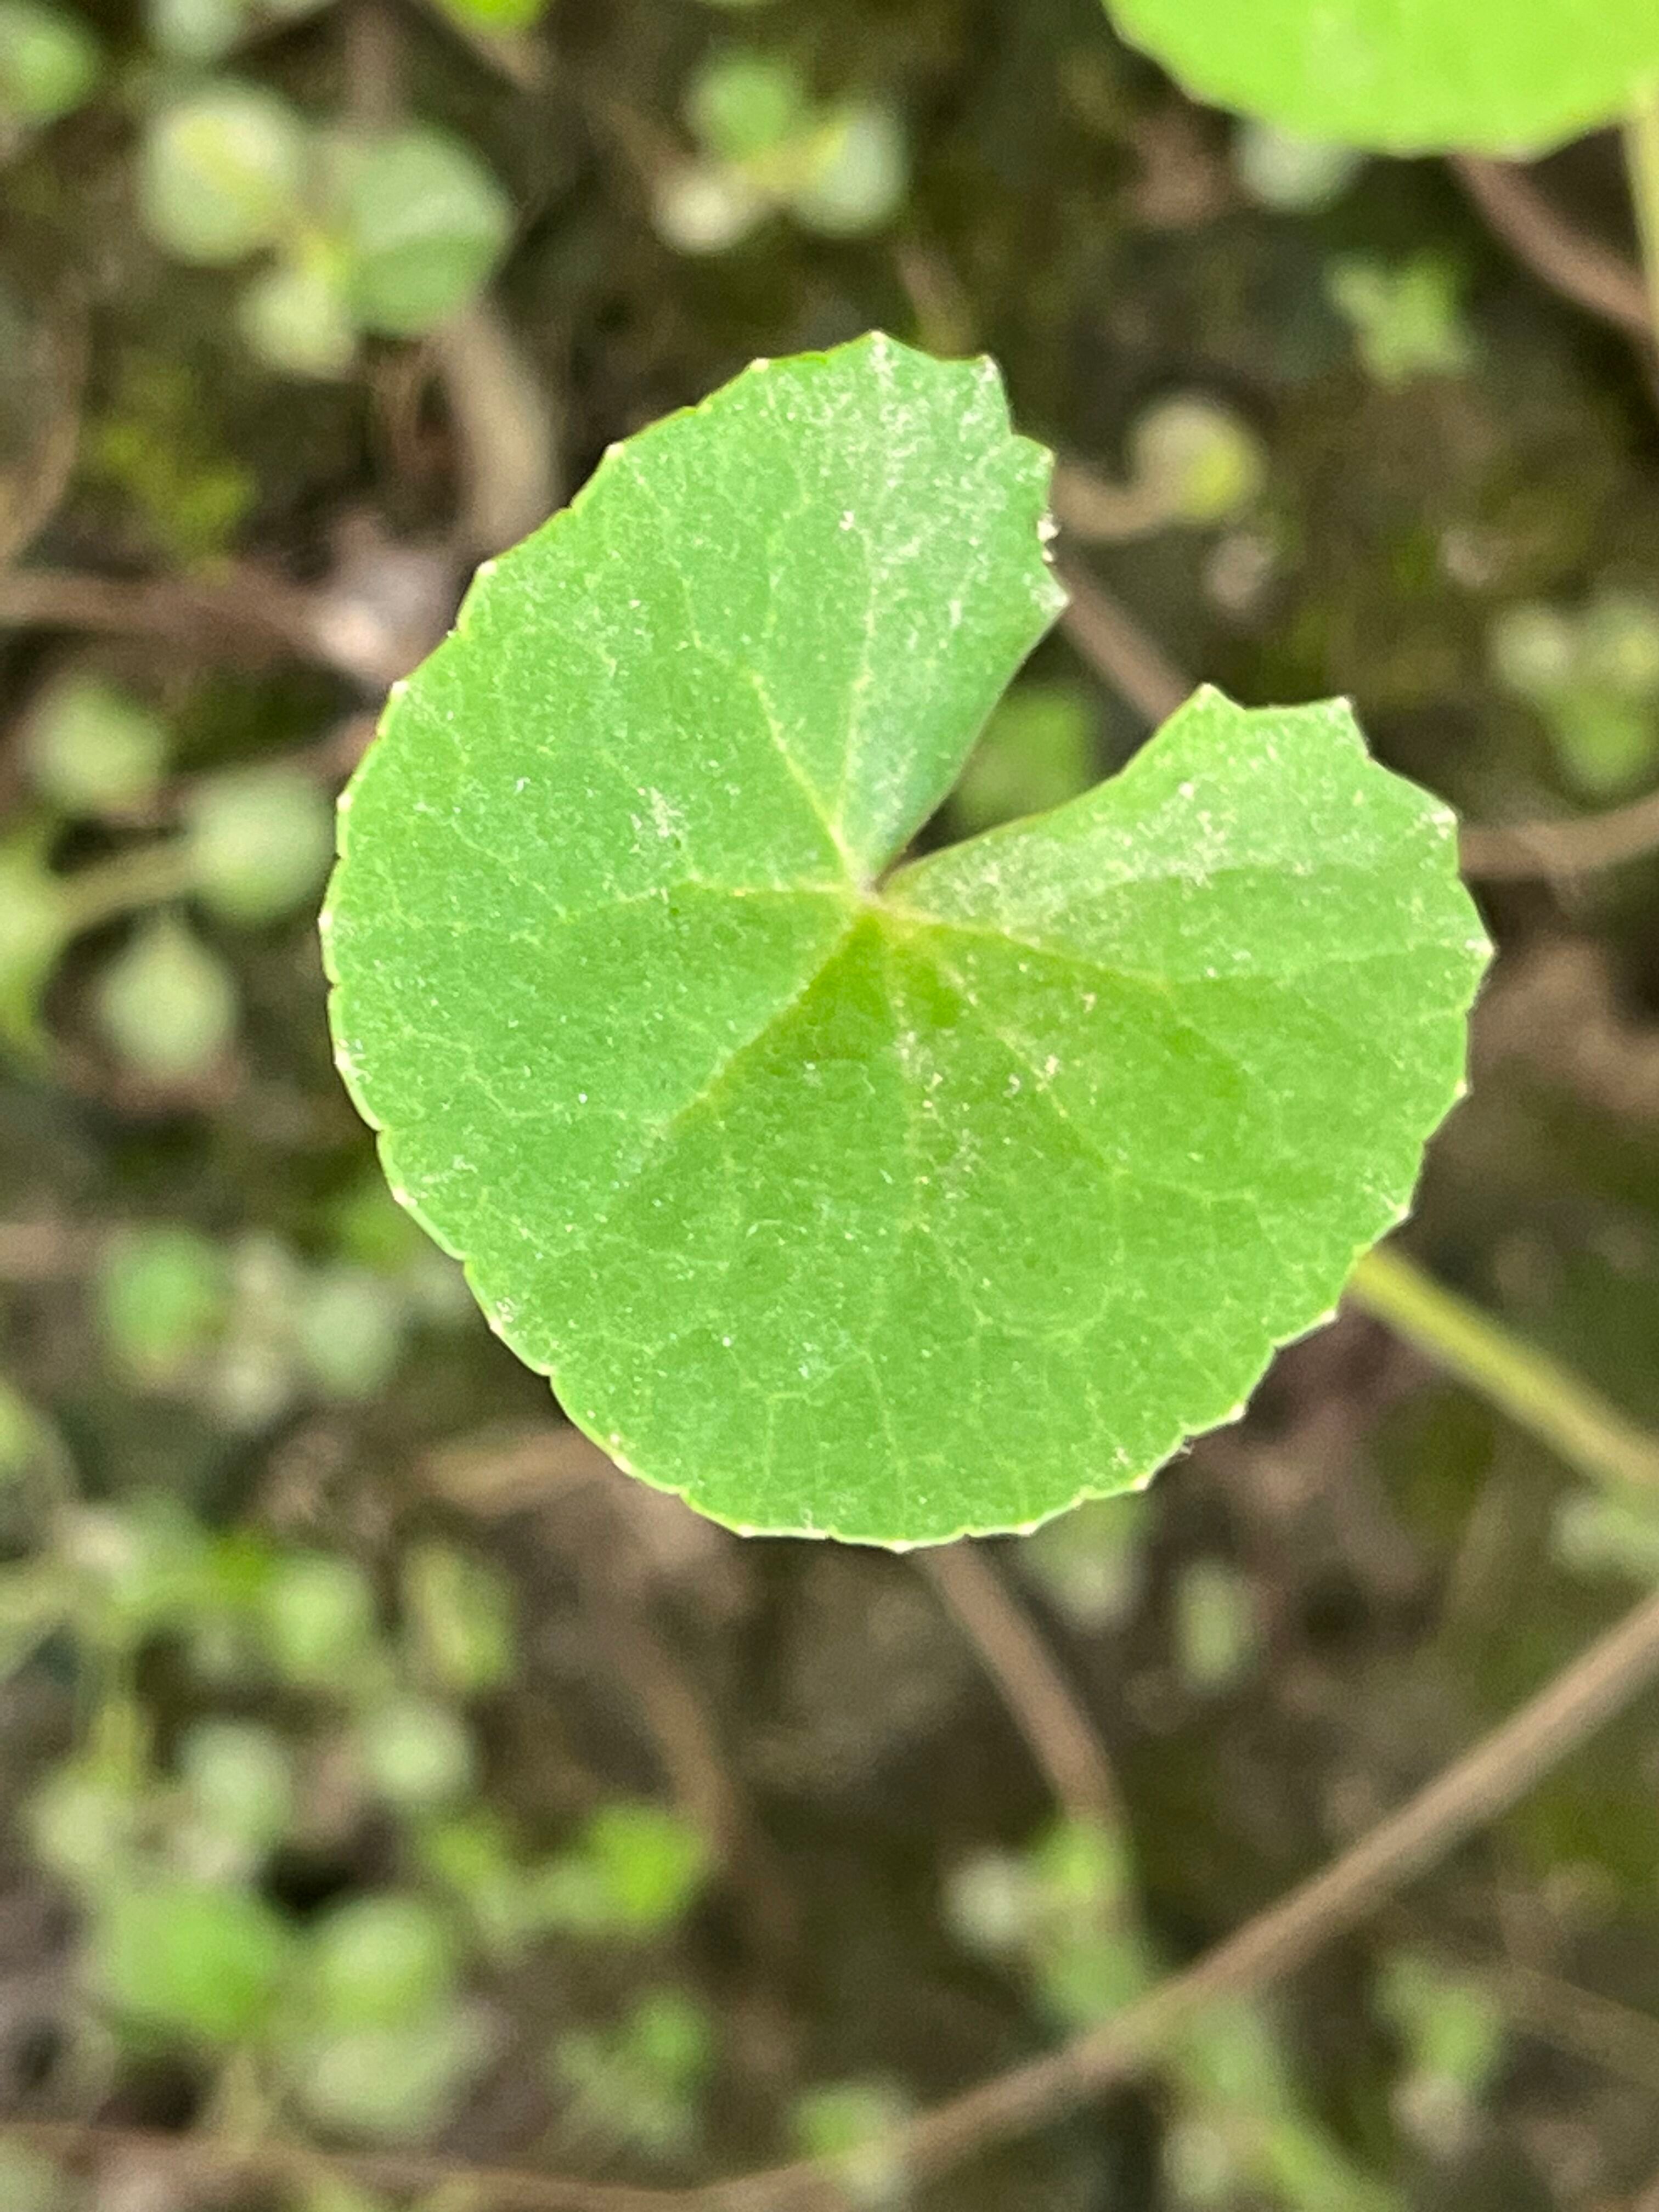
Plant species: centella-asiatica